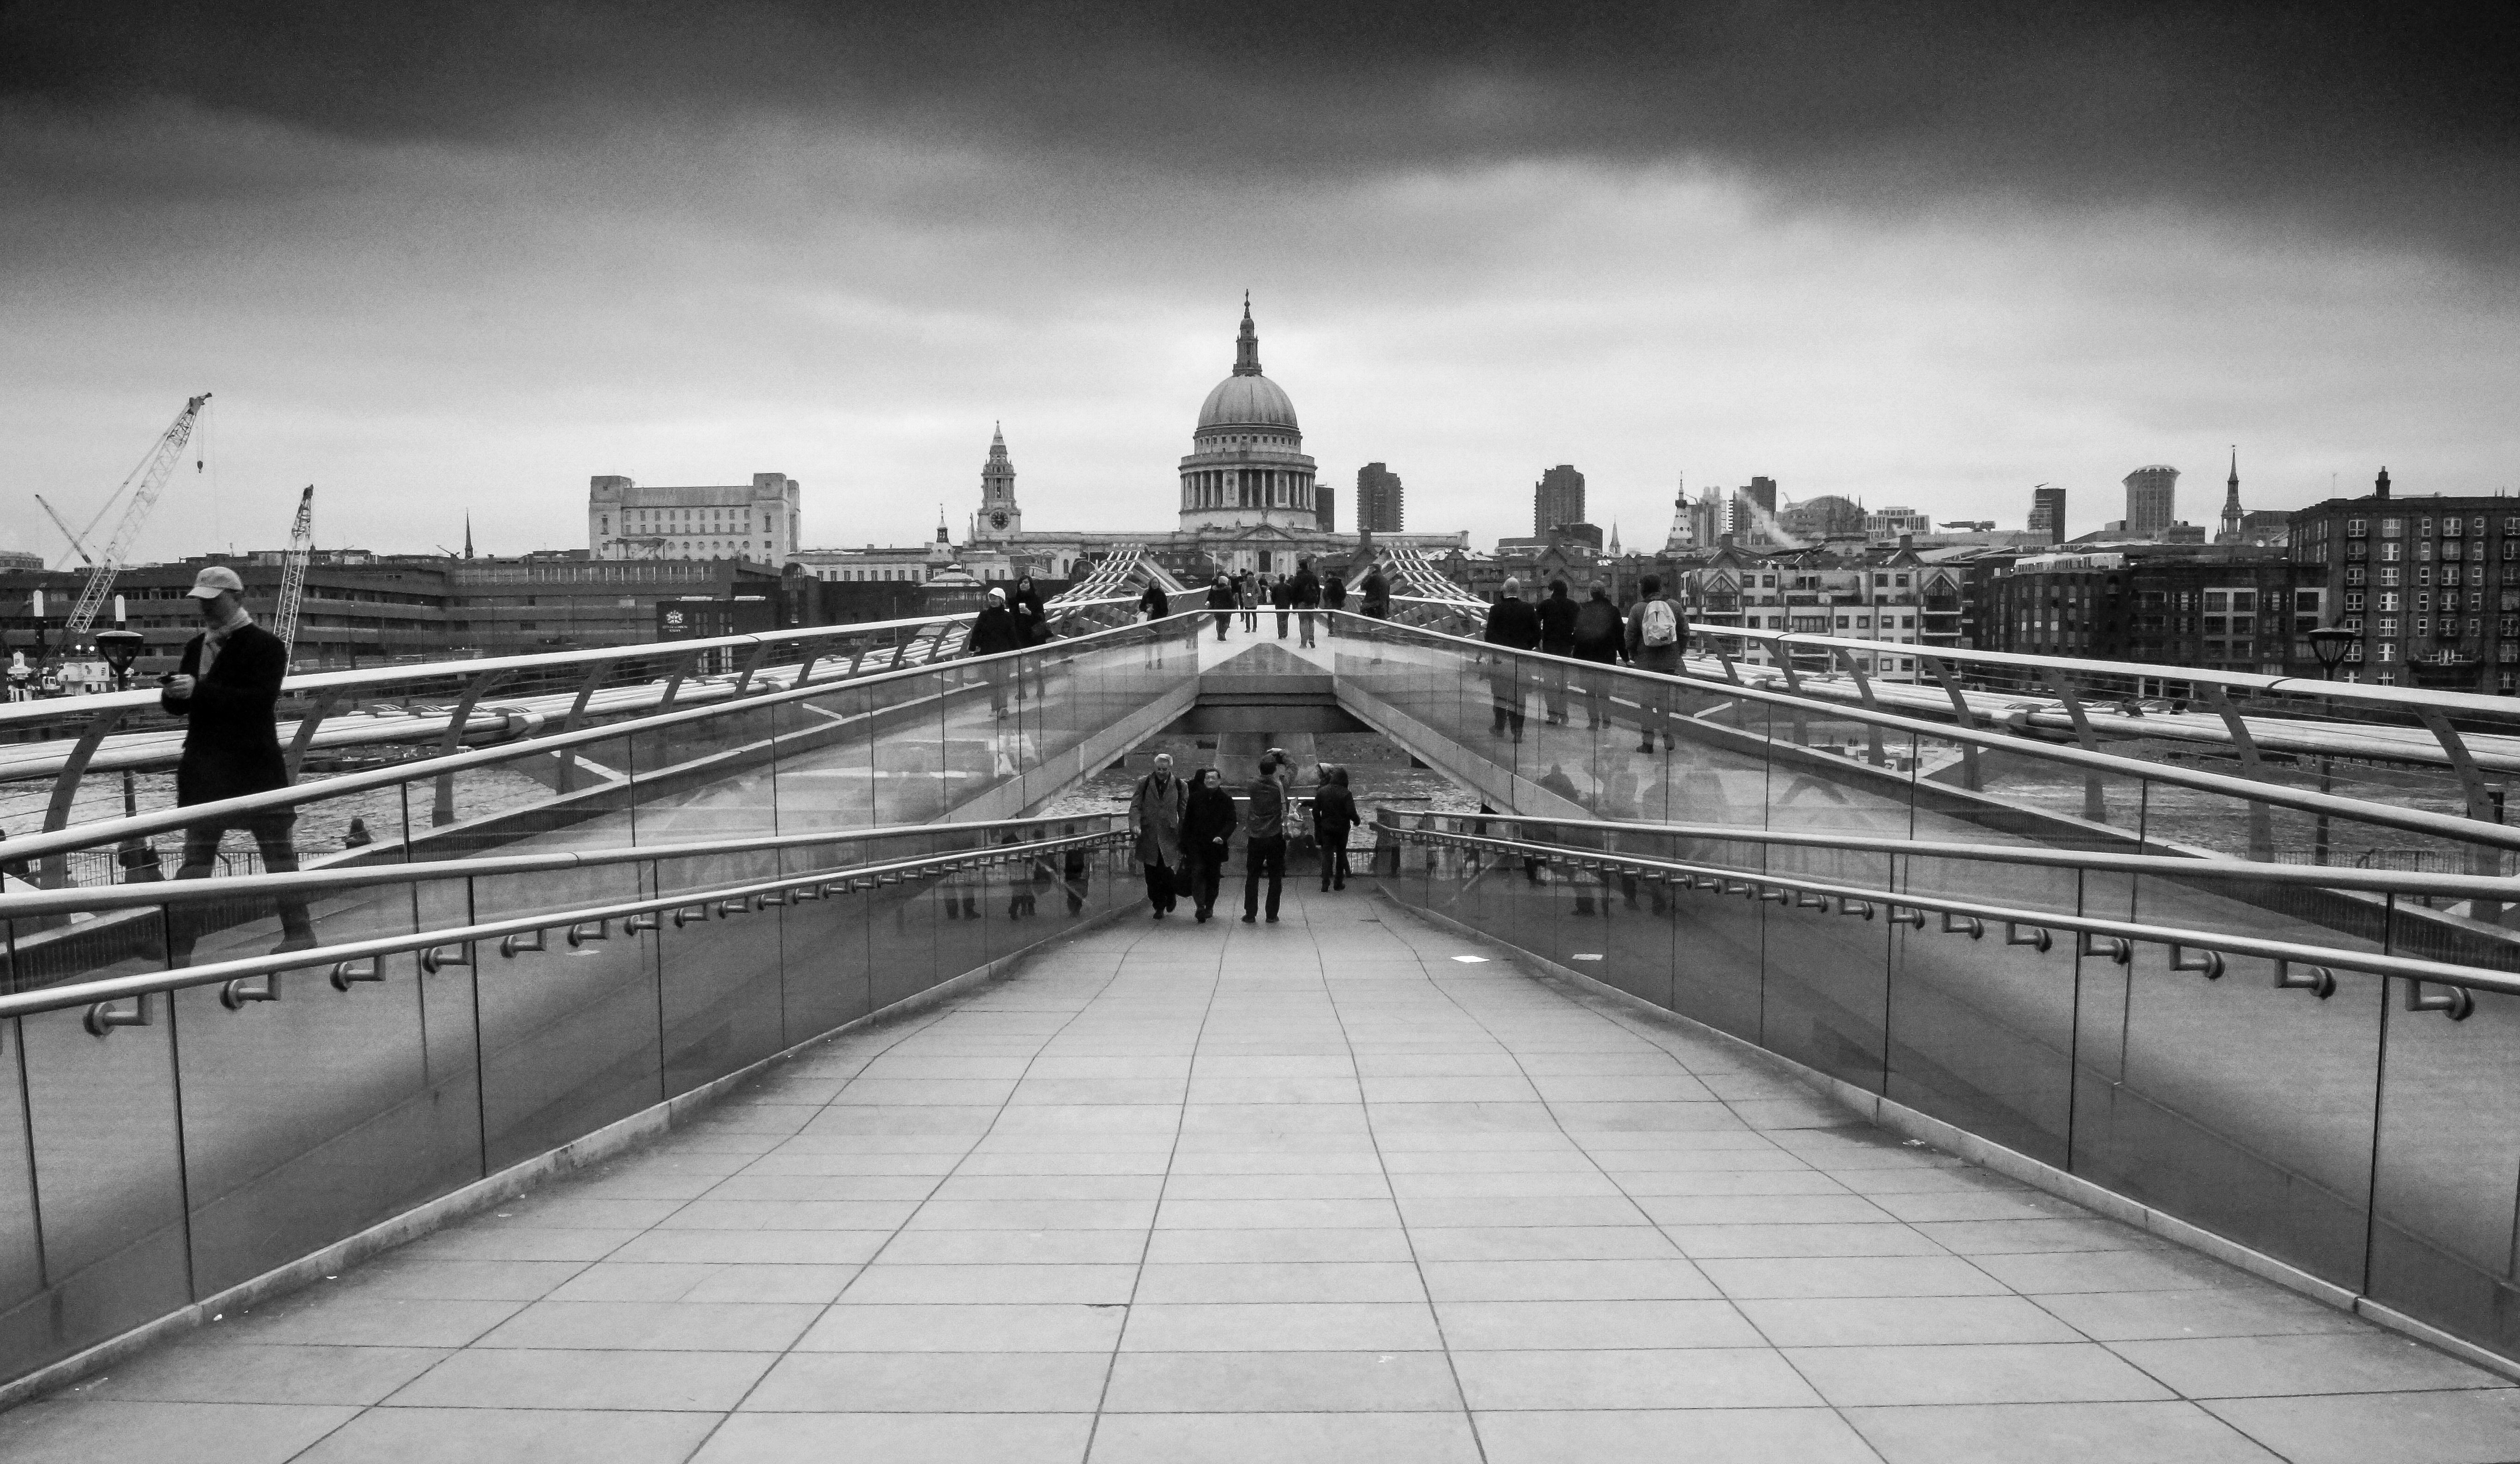
black and white, people, sky, white, bridge, skyline, photography, glass, city, river, cityscape, landmark, cathedral, black, monochrome, waterway, uk, england, blackwhite, london, clouds, tourists, symmetry, saint, st, thames, pauls, millennium, urban area, monochrome photography, human settlement